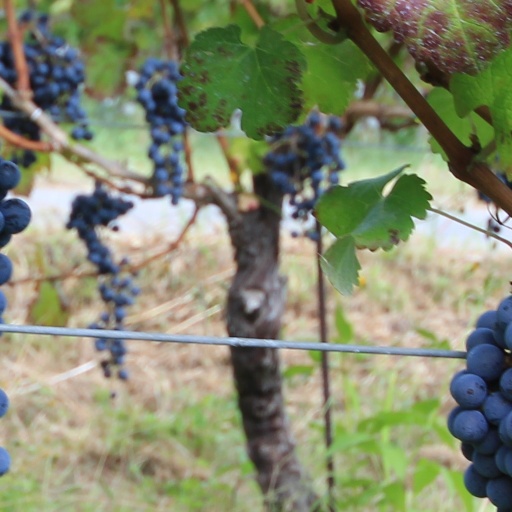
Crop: grape